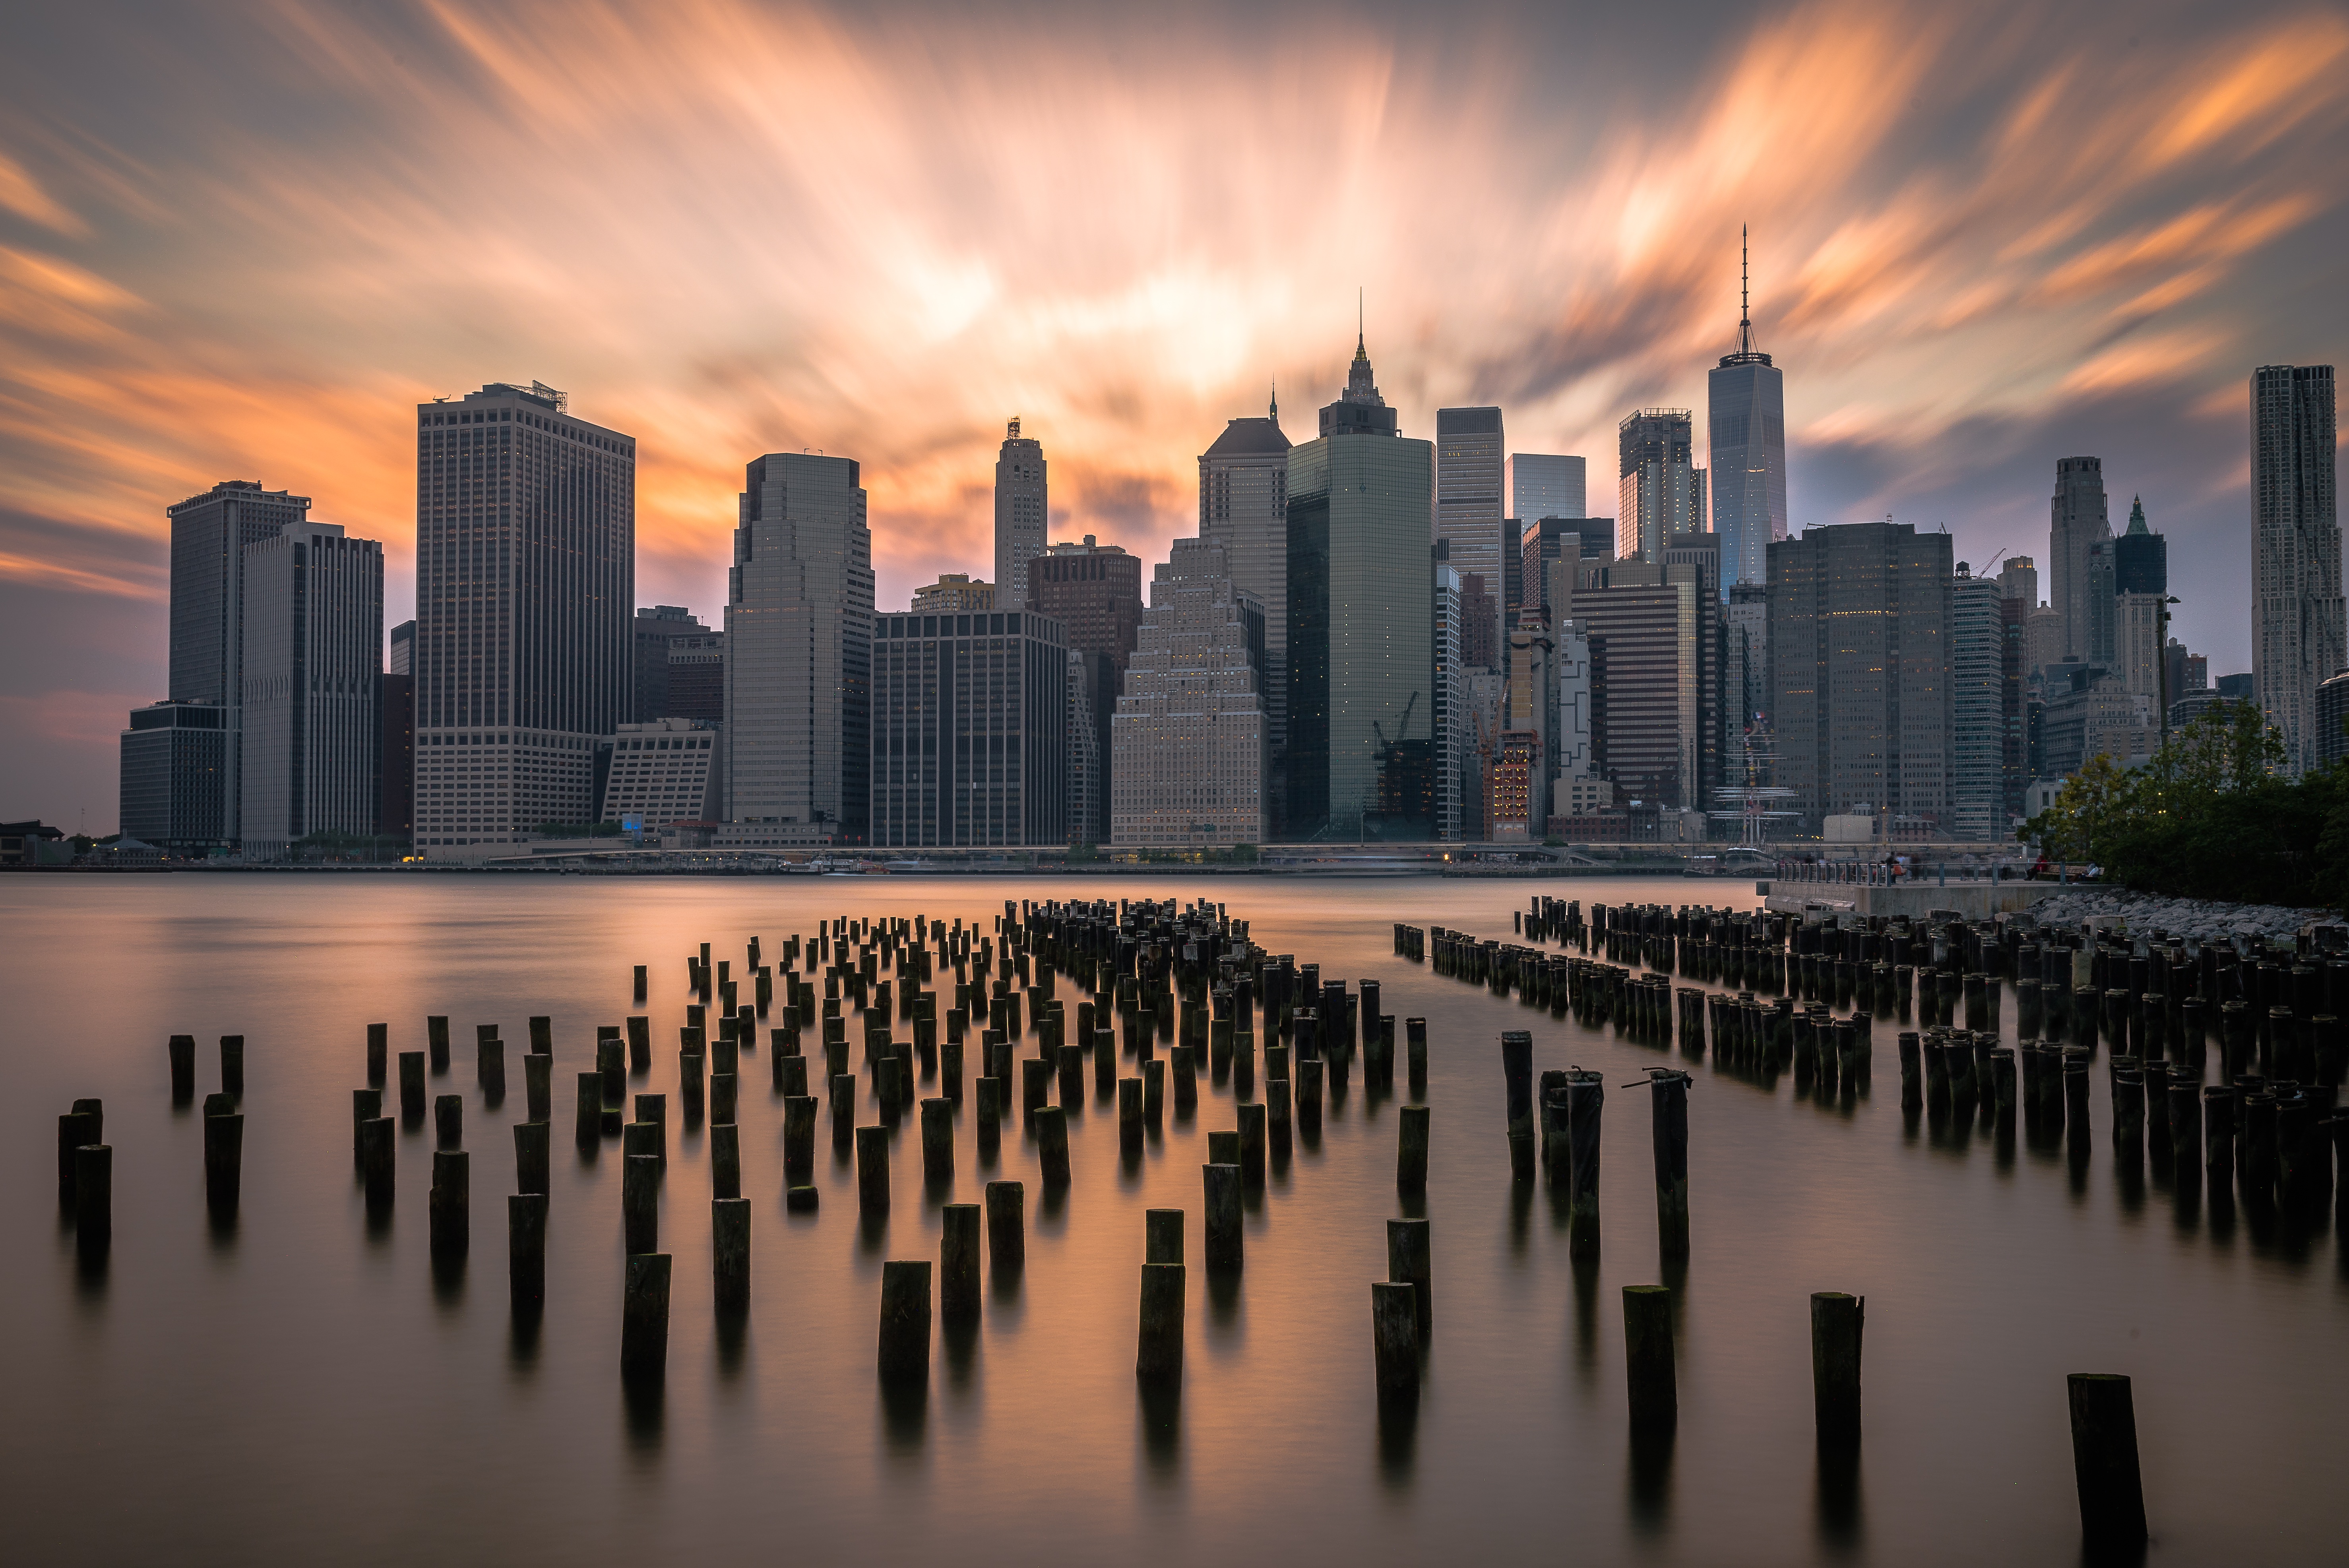
horizon, sunset, skyline, morning, dawn, city, skyscraper, cityscape, downtown, dusk, evening, reflection, landmark, metropolis, urban area, geographical feature, atmospheric phenomenon, human settlement, metropolitan area